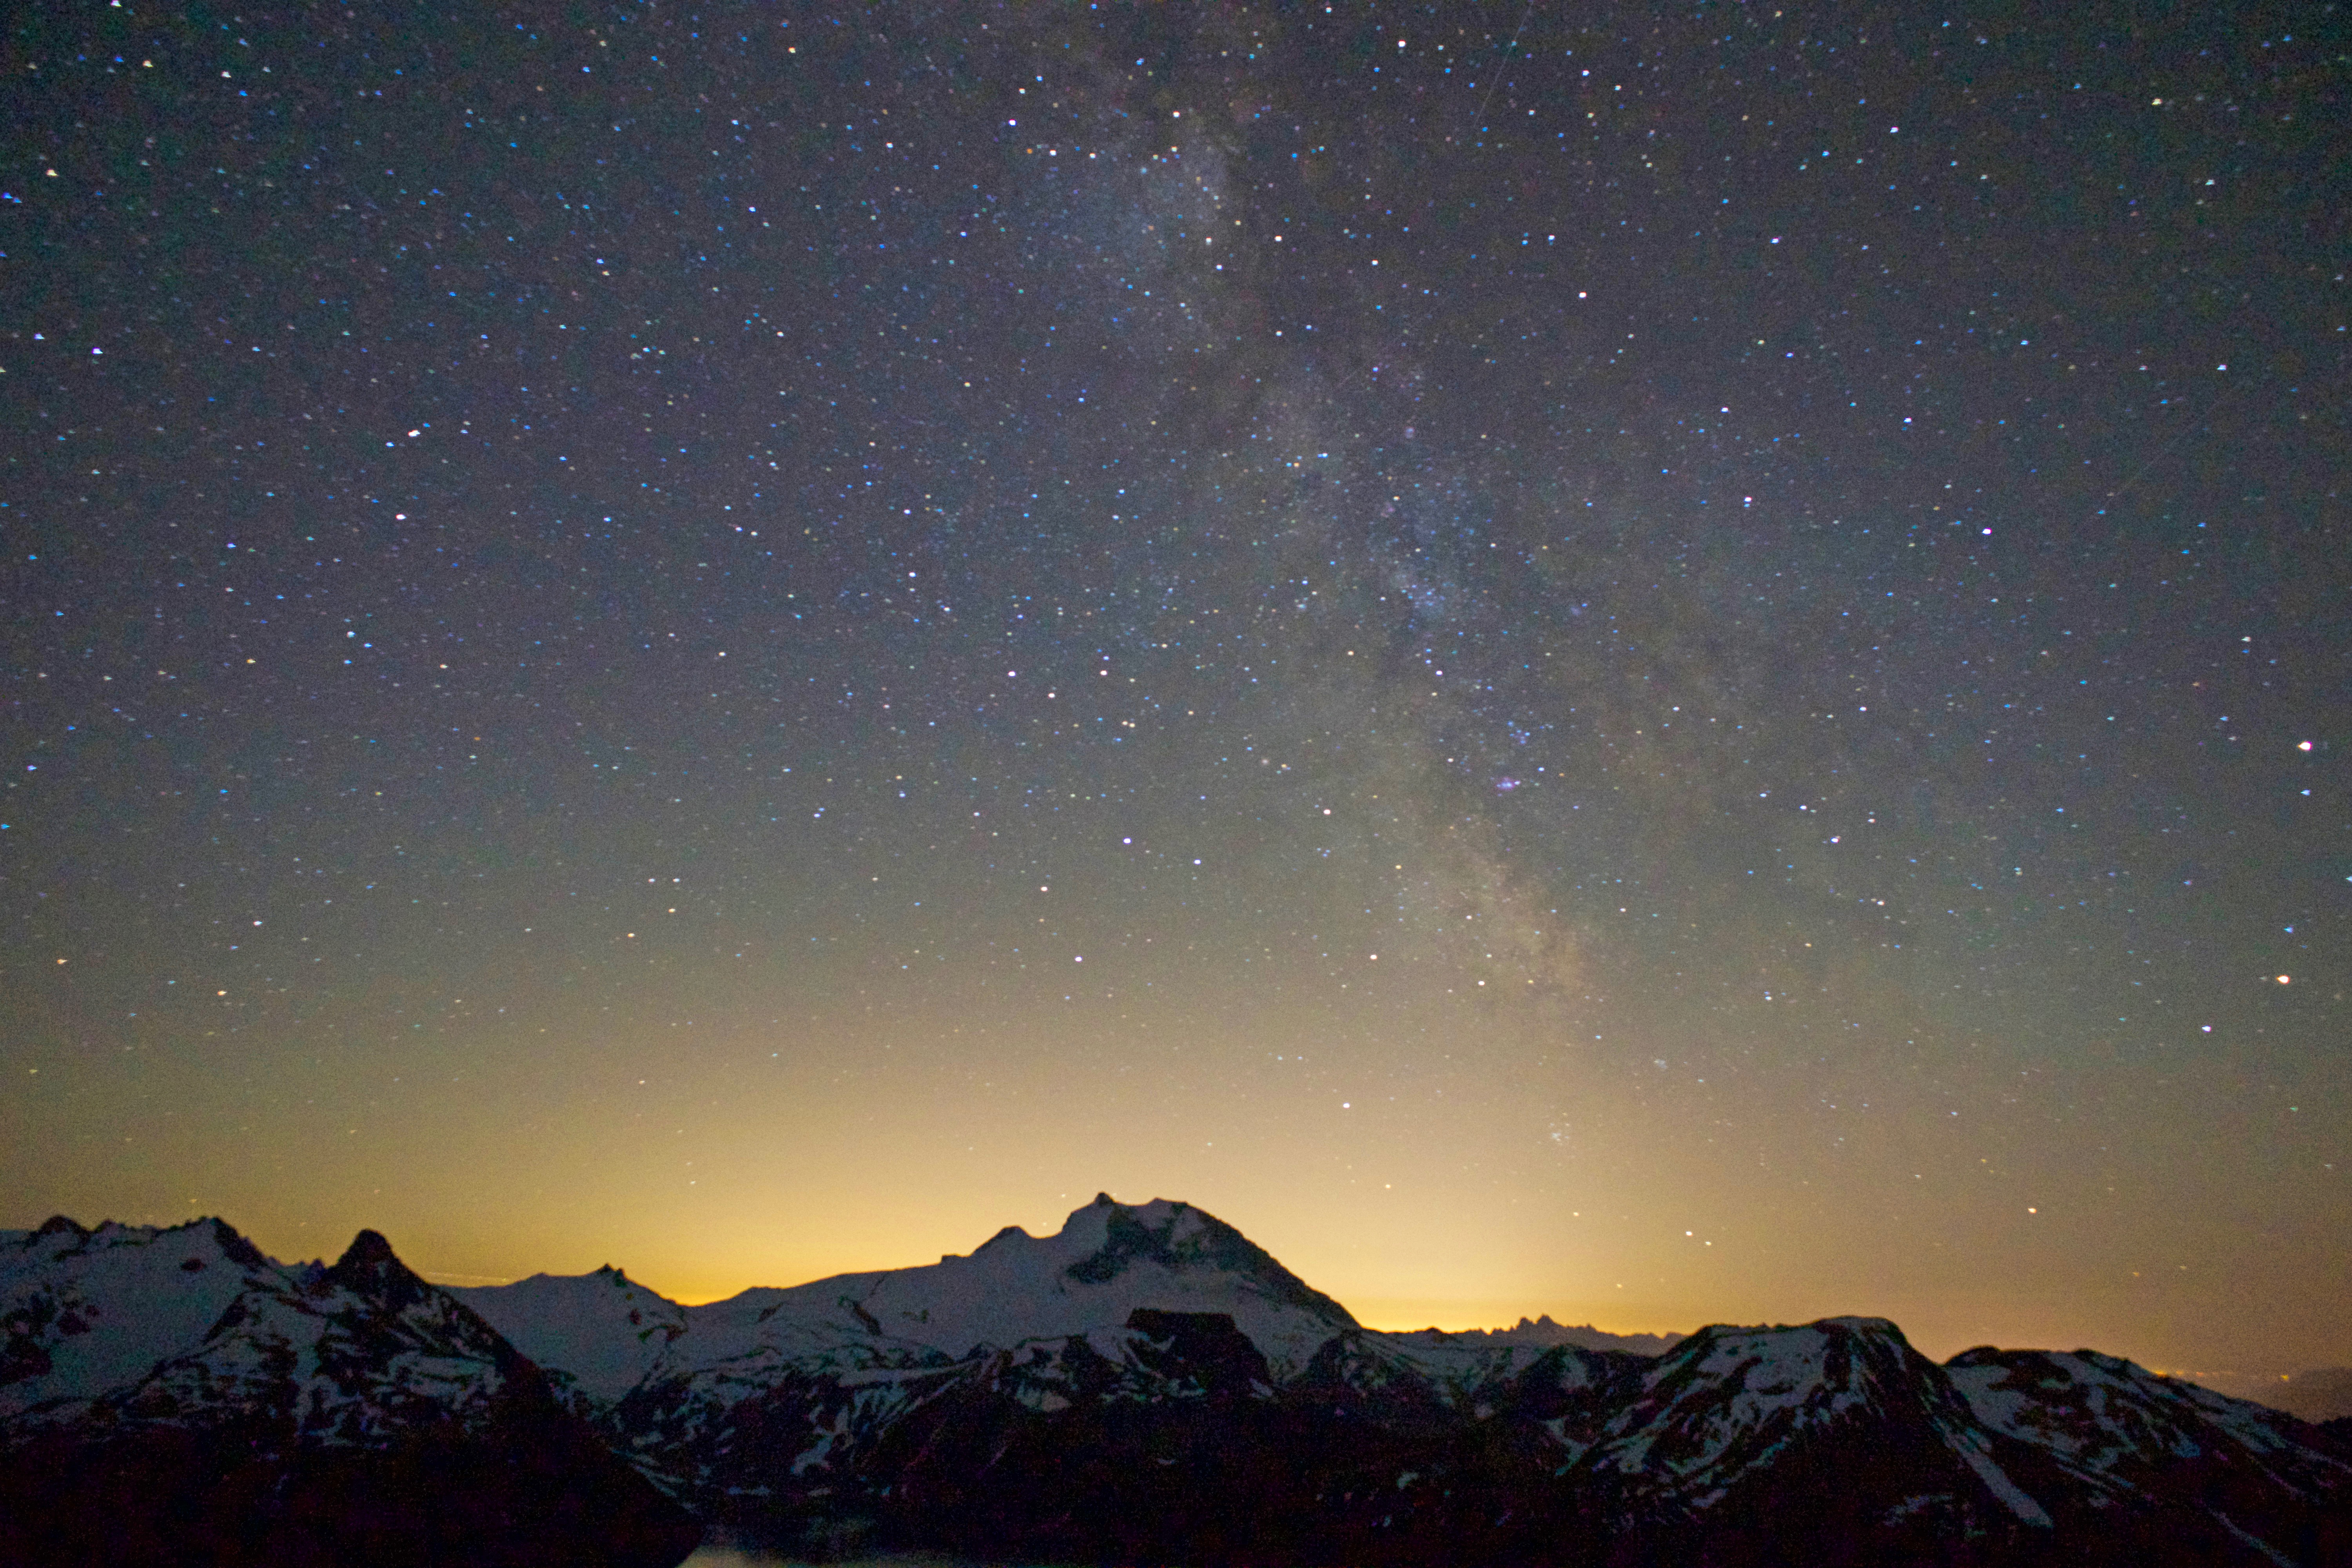
sky, night, star, milky way, dawn, atmosphere, darkness, galaxy, aurora, moonlight, outer space, astronomy, astronomical object